Dawn (newspaper)

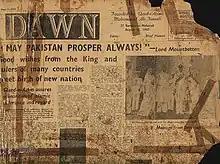
Issue of Dawn newspaper published from Karachi on 15 August 1947

"Dawn" regularly carries syndicated articles from western newspapers such as "The Independent", "The Guardian", the "Los Angeles Times" and "The Washington Post".